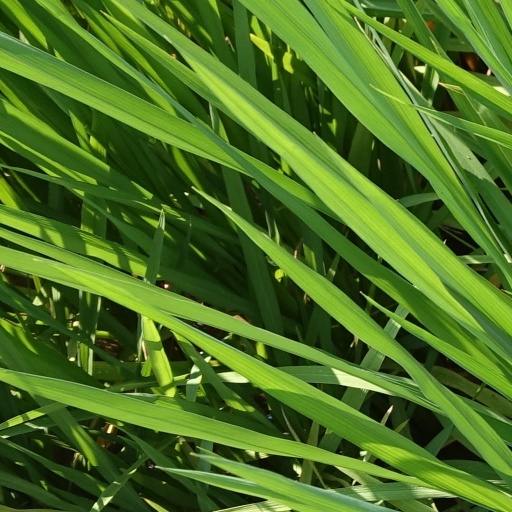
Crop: rice